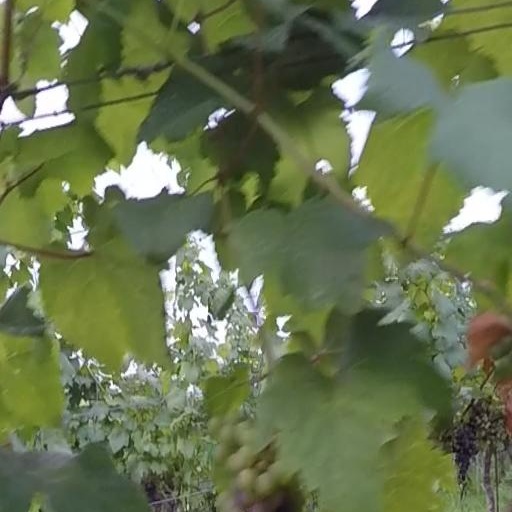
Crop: grape